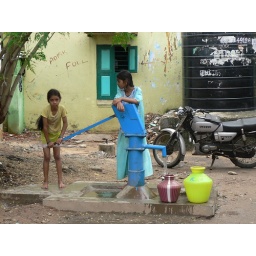
Down a back street in Chennai these girls were making their daily water collection.